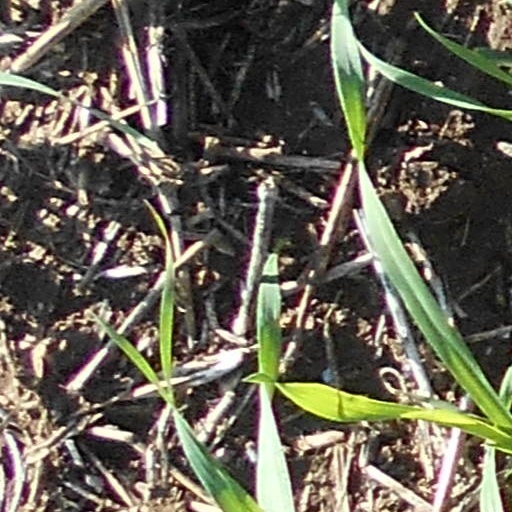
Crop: wheat